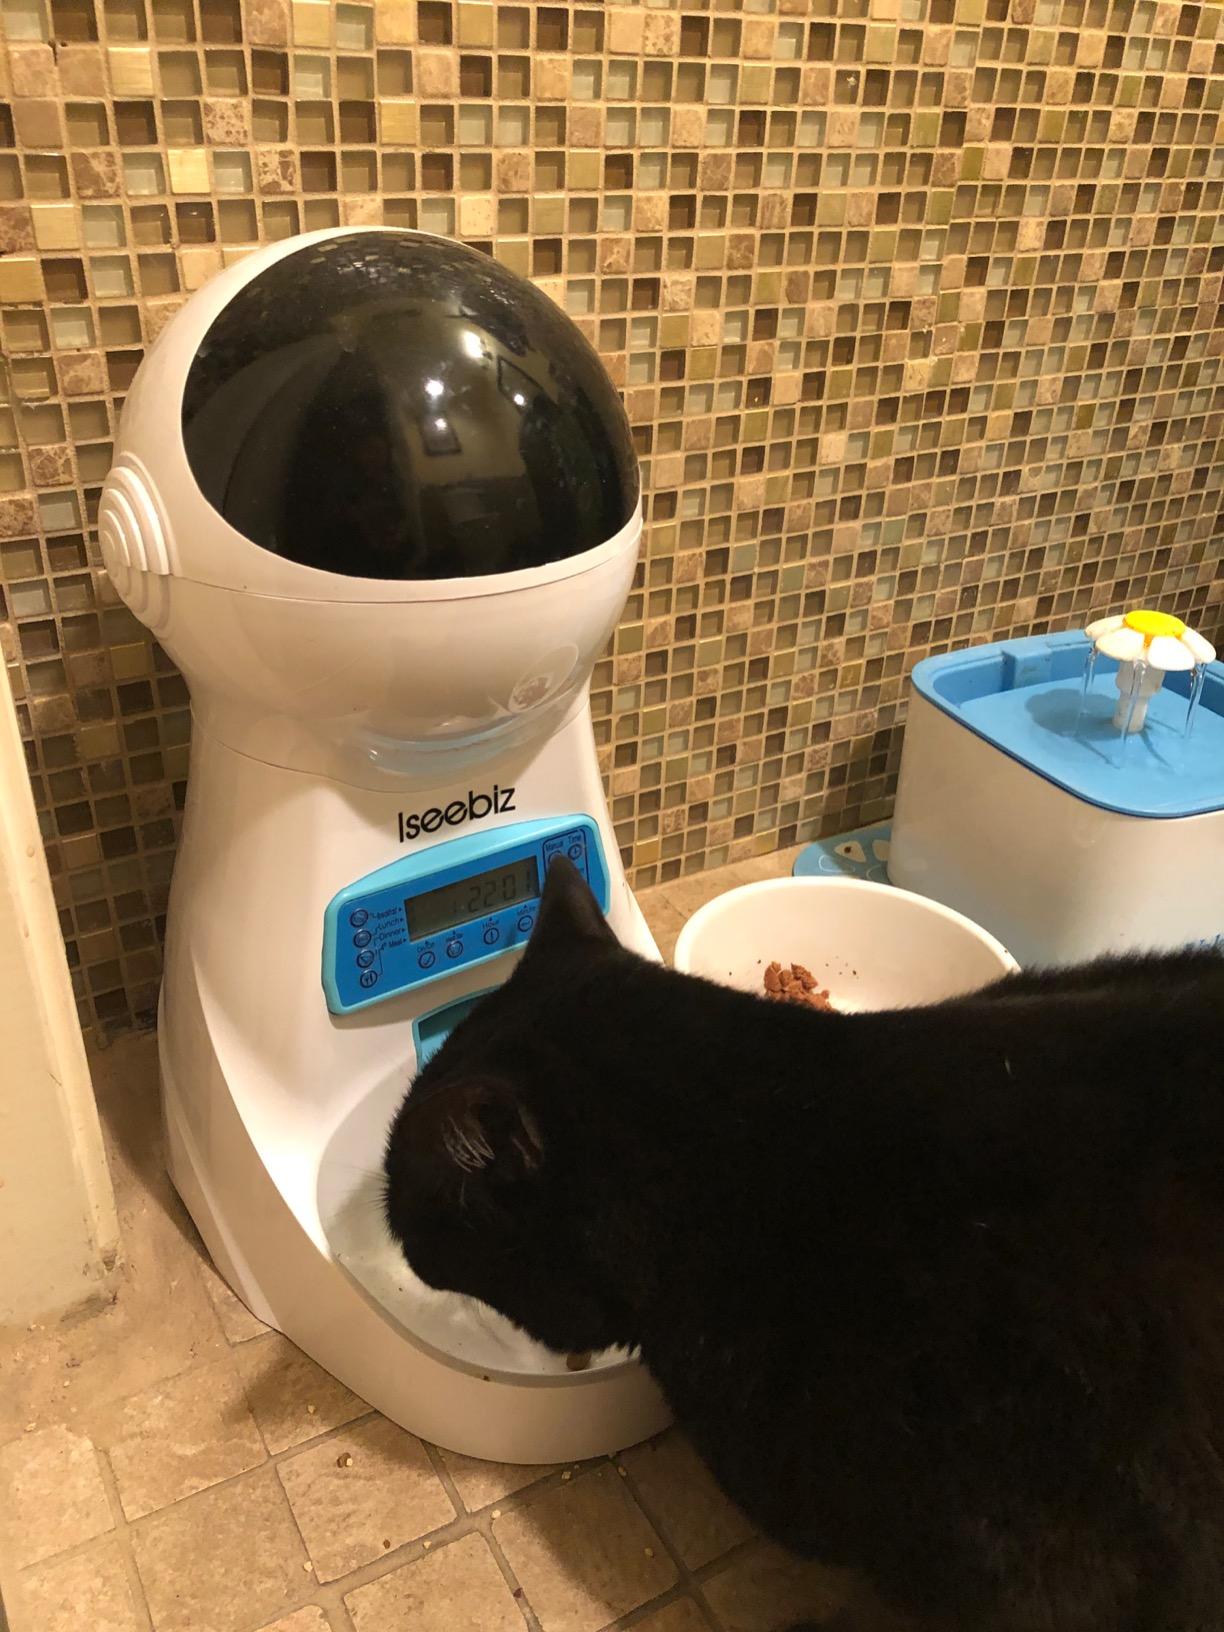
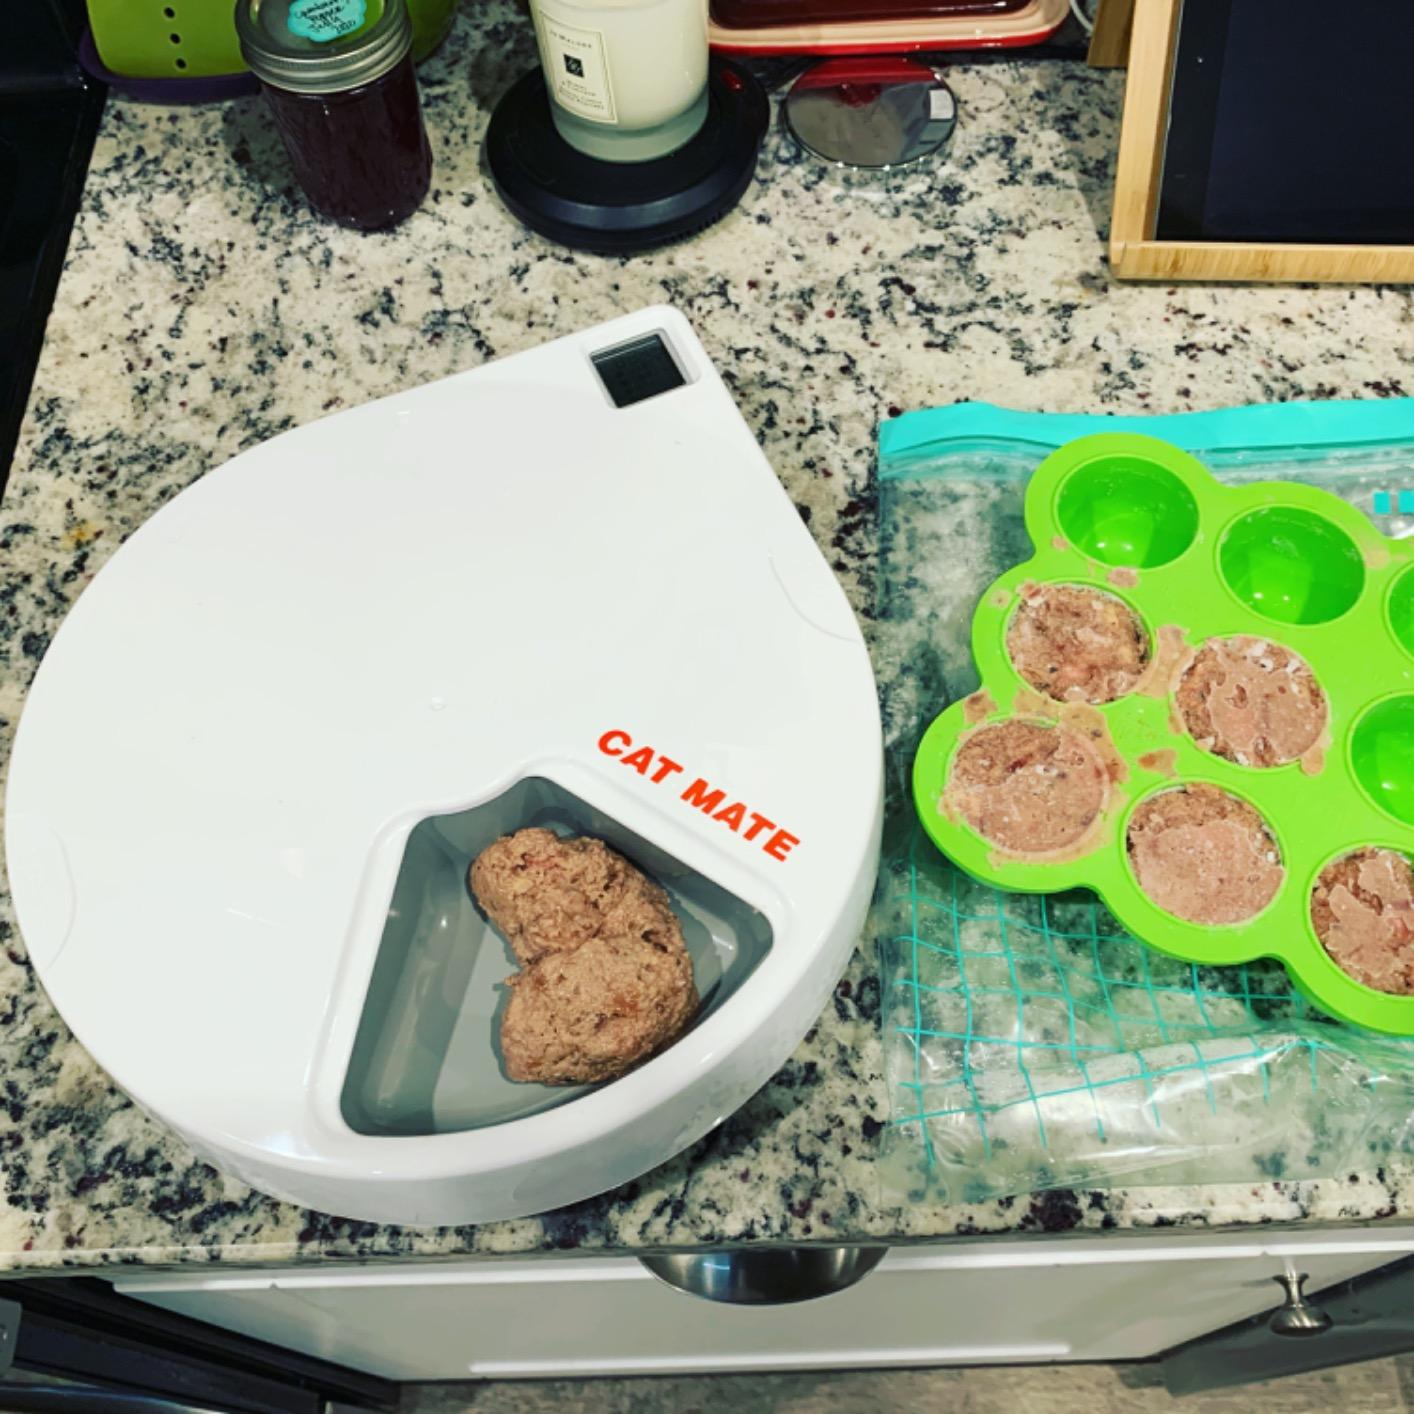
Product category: items_feeder
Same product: no